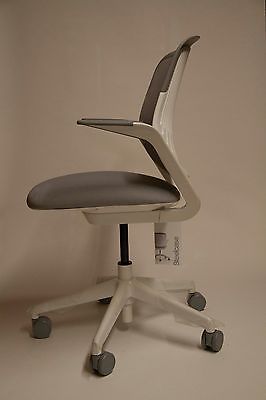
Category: chair